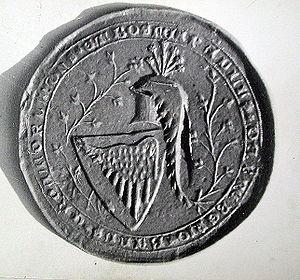
La famille Šubić est une famille noble originaire de Croatie qui connait son apogée au début du XIVᵉ siècle. Elle joua un rôle influent dans l'histoire du royaume de Hongrie et de Croatie. Elle s'éteint en ligne principale en 1456 mais une branche secondaire, nommée Zrinski, joua également un rôle majeur dans la Hongrie des XVIᵉ et XVIIᵉ siècles.